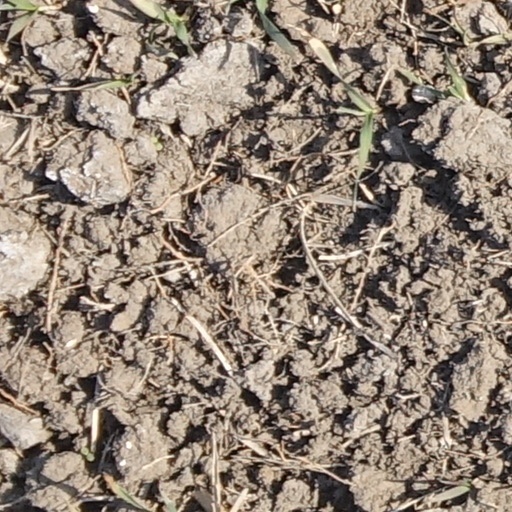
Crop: wheat